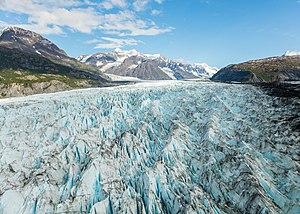
Les montagnes Chugach sont une chaîne de montagnes situées en Alaska, aux États-Unis. Elles culminent à 4 016 mètres d'altitude au mont Marcus Baker.